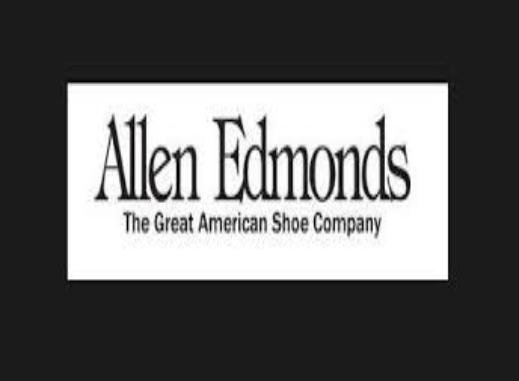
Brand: Allen Edmonds
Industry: Clothes